Answer in natural language. How many Beds are visible in the scene? Choose between the following options: 5, 1, 4, 0 or 3
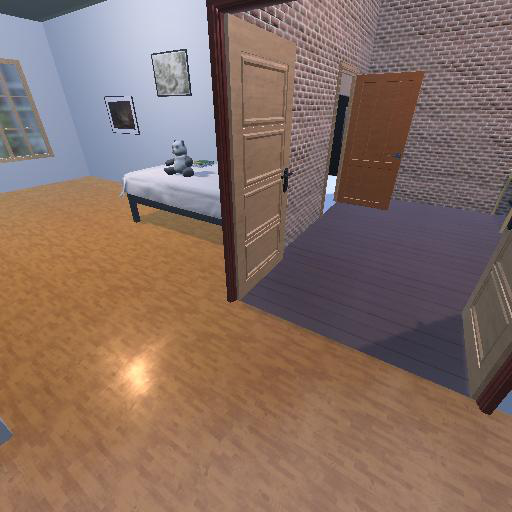
<answer>1</answer>